John Hemings

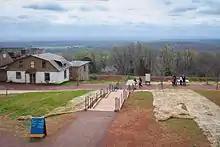
A view of where the Mulberry Row slave cabins once stood.

The vast majority of the Hemings family stayed within close proximity of each other for much of their lifetimes, as Thomas Jefferson's slave rolls at Monticello rarely changed. As many as 70 family members comprising five different generations of the family lived at Monticello. Due to this stability, the members of the Hemings family would have interacted with each other every day.